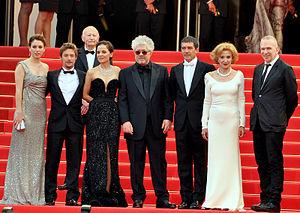
La piel que habito est un thriller espagnol coécrit, coproduit et réalisé par Pedro Almodóvar, sorti en 2011. Il s’agit de l’adaption du roman Mygale de l'écrivain français Thierry Jonquet.